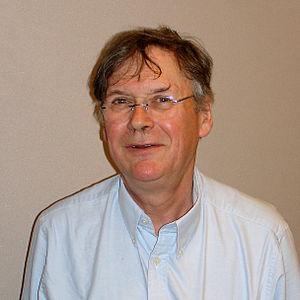
Sir Richard Timothy Hunt ou Tim Hunt est un biochimiste anglais. Conjointement avec Sir Paul M. Nurse et Leland H. Hartwell il reçut en 2001 le prix Nobel de physiologie ou médecine pour ses travaux sur la régulation du cycle cellulaire par les cyclines et les protéine-kinases cycline-dépendantes.